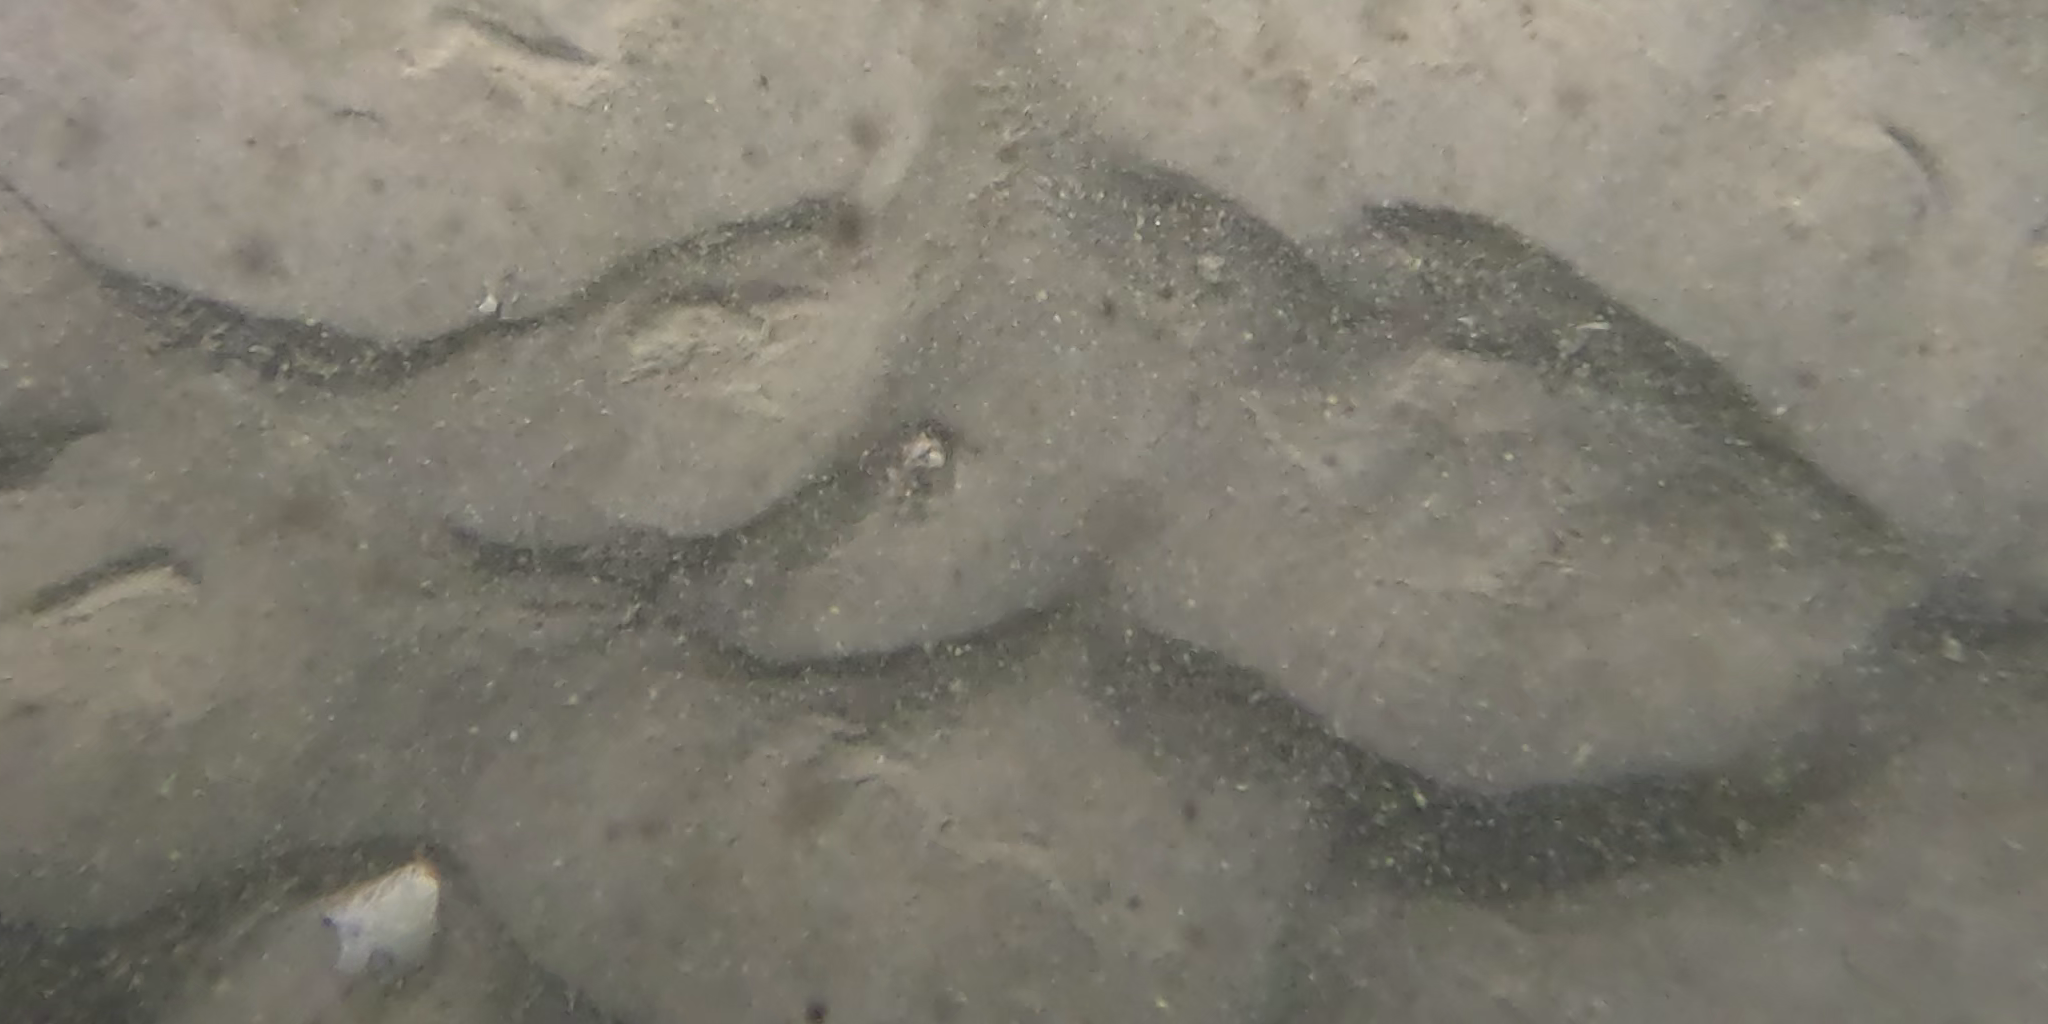
Seabed habitat: sand